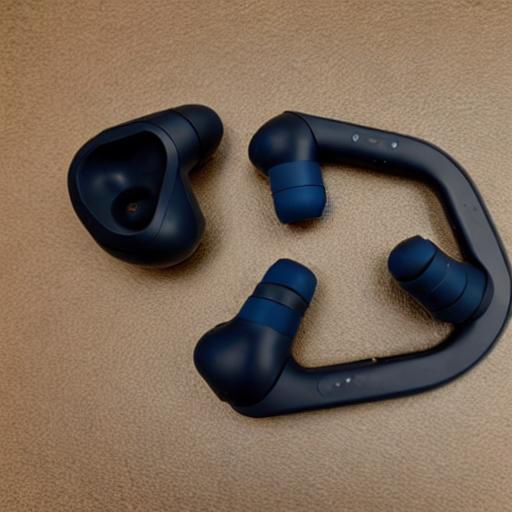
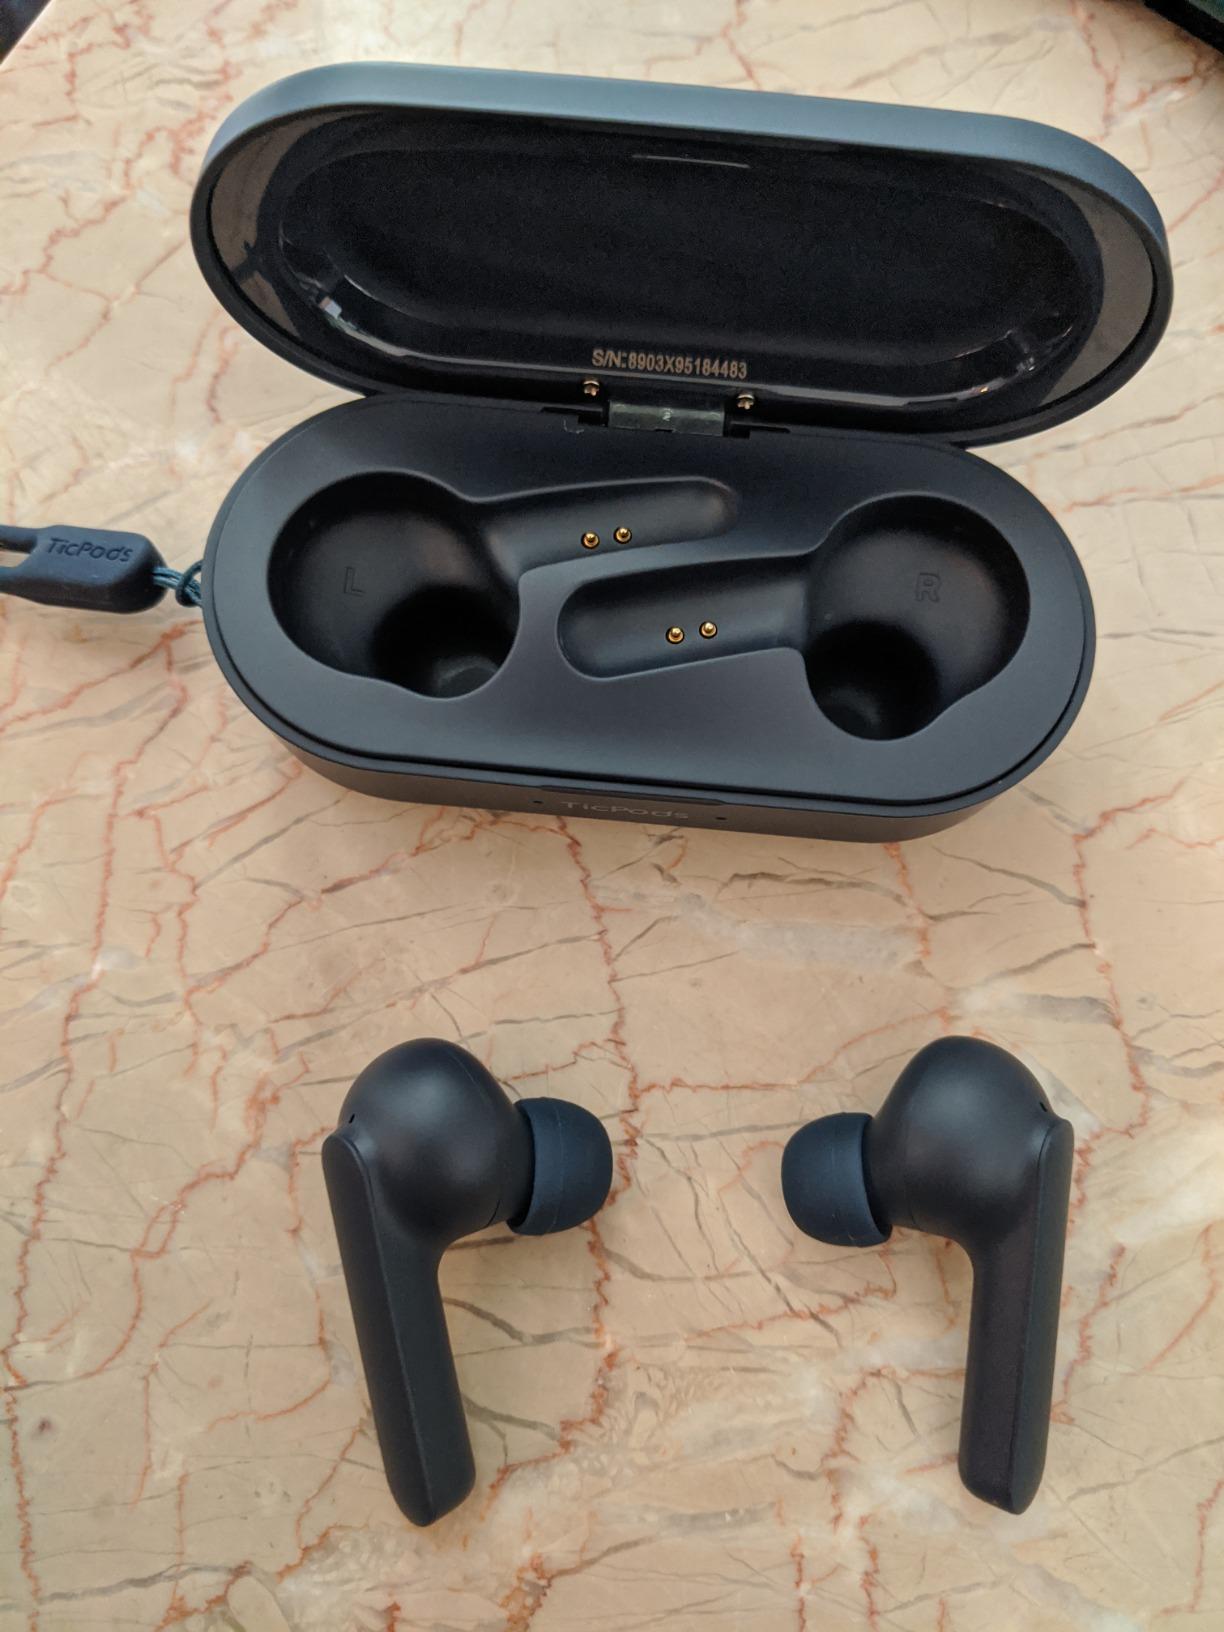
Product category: earbuds
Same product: no